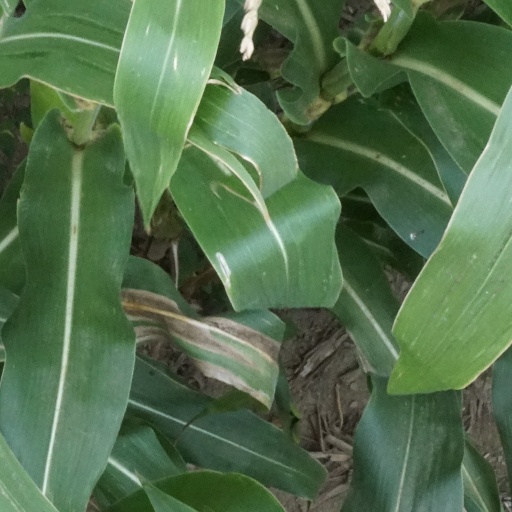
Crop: maize; corn